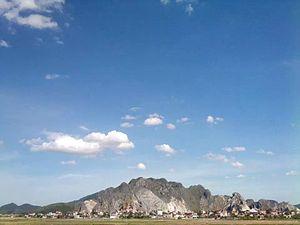
Vĩnh Lộc est un district de la province de Thanh Hóa dans la côte centrale du Nord au Viêt Nam.